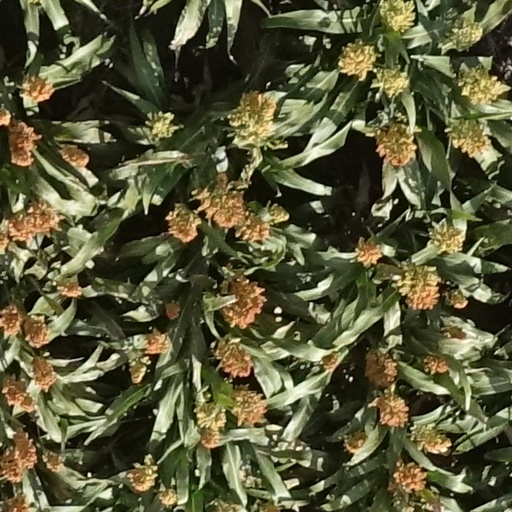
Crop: sorghum